Describe the emotion expressed in this image:  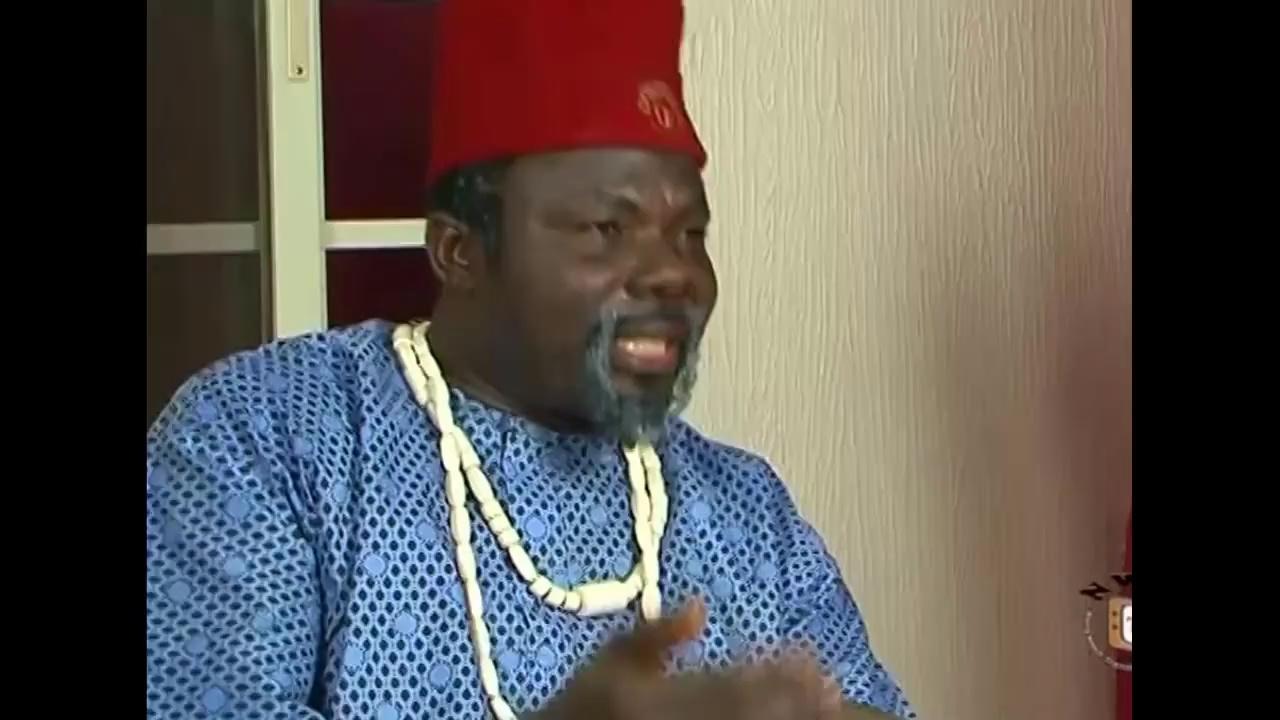
This person displays Suffering, valence and arousal with low intensity.